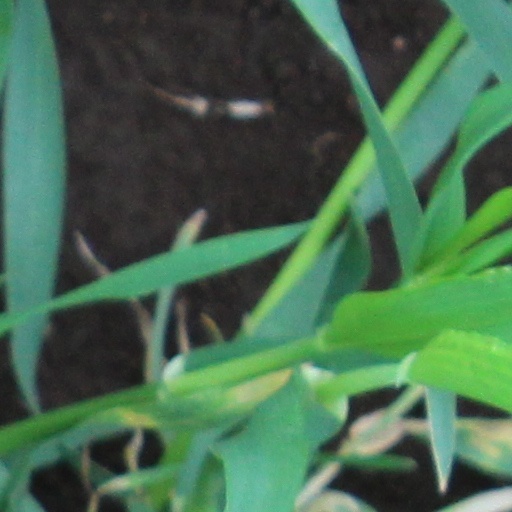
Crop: wheat